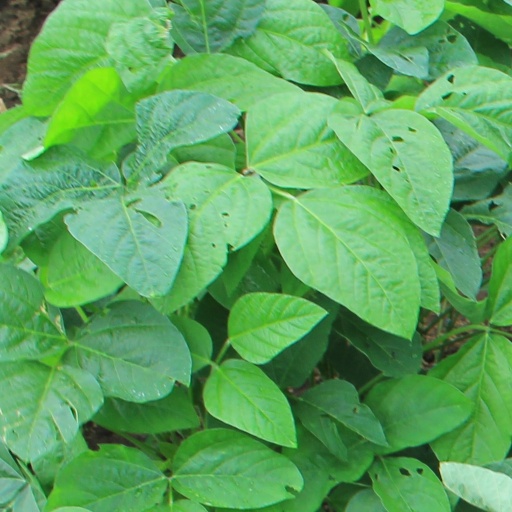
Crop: soybean